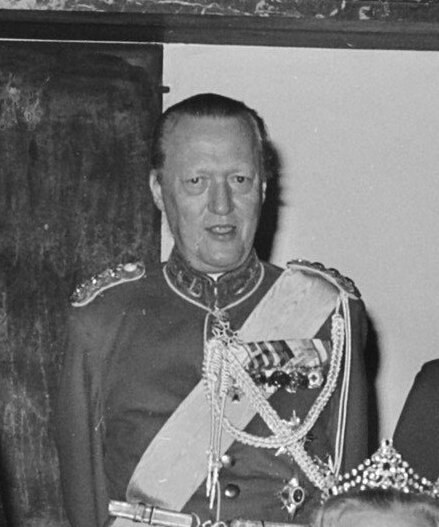
เจ้าชายจอร์จ วัลเดมาร์แห่งเดนมาร์ก

| name = เจ้าชายจอร์จ วัลเดมาร์
| death_style = สิ้นพระชนม์
| image = Staatsbezoek Koningin Margrethe en Prins Henrik van Denemarken statiefoto, Bestanddeelnr 928-2406 (cropped).jpg
| full name = จอร์จ วัลเดมาร์ คาร์ล แอกเซิล
| birth_place = โคเปนเฮเกน ประเทศเดนมาร์ก
| death_place = โคเปนเฮเกน ประเทศเดนมาร์ก
| father1 = เจ้าชายแอกเซิลแห่งเดนมาร์ก
| mother1 = เจ้าหญิงมาร์กาเรธาแห่งเดนมาร์ก
| spouse = เจ้าหญิงแอนน์แห่งเดนมาร์ก
| spouse-type = พระชายา
| dynasty = ราชวงศ์ชเลสวิช-ฮ็อลชไตน์-เซอเนอร์ปอร์-กลึคส์บวร์ค|กลึคส์บวร์ค
เจ้าชายจอร์จ วัลเดมาร์แห่งเดนมาร์ก ( ; 16 เมษายน ค.ศ. 1920 - 29 กันยายน ค.ศ. 1986) เป็นเจ้าชายแห่งเดนมาร์ก ทรงเป็นพระโอรสพระองค์แรกใน เจ้าชายแอกเซิลแห่งเดนมาร์ก กับ เจ้าหญิงมาร์กาเรธาแห่งเดนมาร์ก เป็นพระญาติชั้นที่ 1 ใน สมเด็จพระราชาธิบดีอัลแบร์ที่ 2 แห่งเบลเยียม และ สมเด็จพระราชาธิบดีฮารัลด์ที่ 5 แห่งนอร์เวย์ และเป็นพระญาติชั้นที่ 2 ใน เจ้าชายฟิลิป ดยุกแห่งเอดินบะระ
== เสกสมรส ==
พระองค์ทรงเสกสมรสกับ เจ้าหญิงแอนน์แห่งเดนมาร์ก|แอนน์ โบวส์-ลีออน เมื่อวันที่ 16 กันยายน ค.ศ. 1950 ซึ่งแอนน์ โบวส์-ลีออน มีศักดิ์เป็นพระญาติชั้นที่หนึ่งในสมเด็จพระราชินีนาถเอลิซาเบธที่ 2 แห่งสหราชอาณาจักร ทั้ง 2 พบกันเนื่องจากเจ้าชายทรงปฏิบัติงานเป็นทูตอยู่ กรุงลอนดอน แต่ทั้ง 2 ไม่มีพระบุตรร่วมกัน
== พระอิสริยยศ ==
*16 เมษายน 1920 - 29 กันยายน ค.ศ. 1986 : เจ้าชายจอร์จ วัลเดมาร์แห่งเดนมาร์ก
หมวดหมู่:บุคคลที่เกิดในปี พ.ศ. 2463
หมวดหมู่:บุคคลที่เสียชีวิตในปี พ.ศ. 2529
หมวดหมู่:เจ้าชายเดนมาร์ก